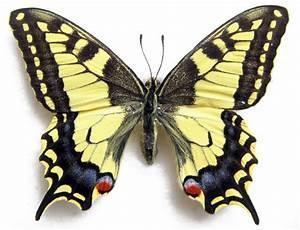
butterfly